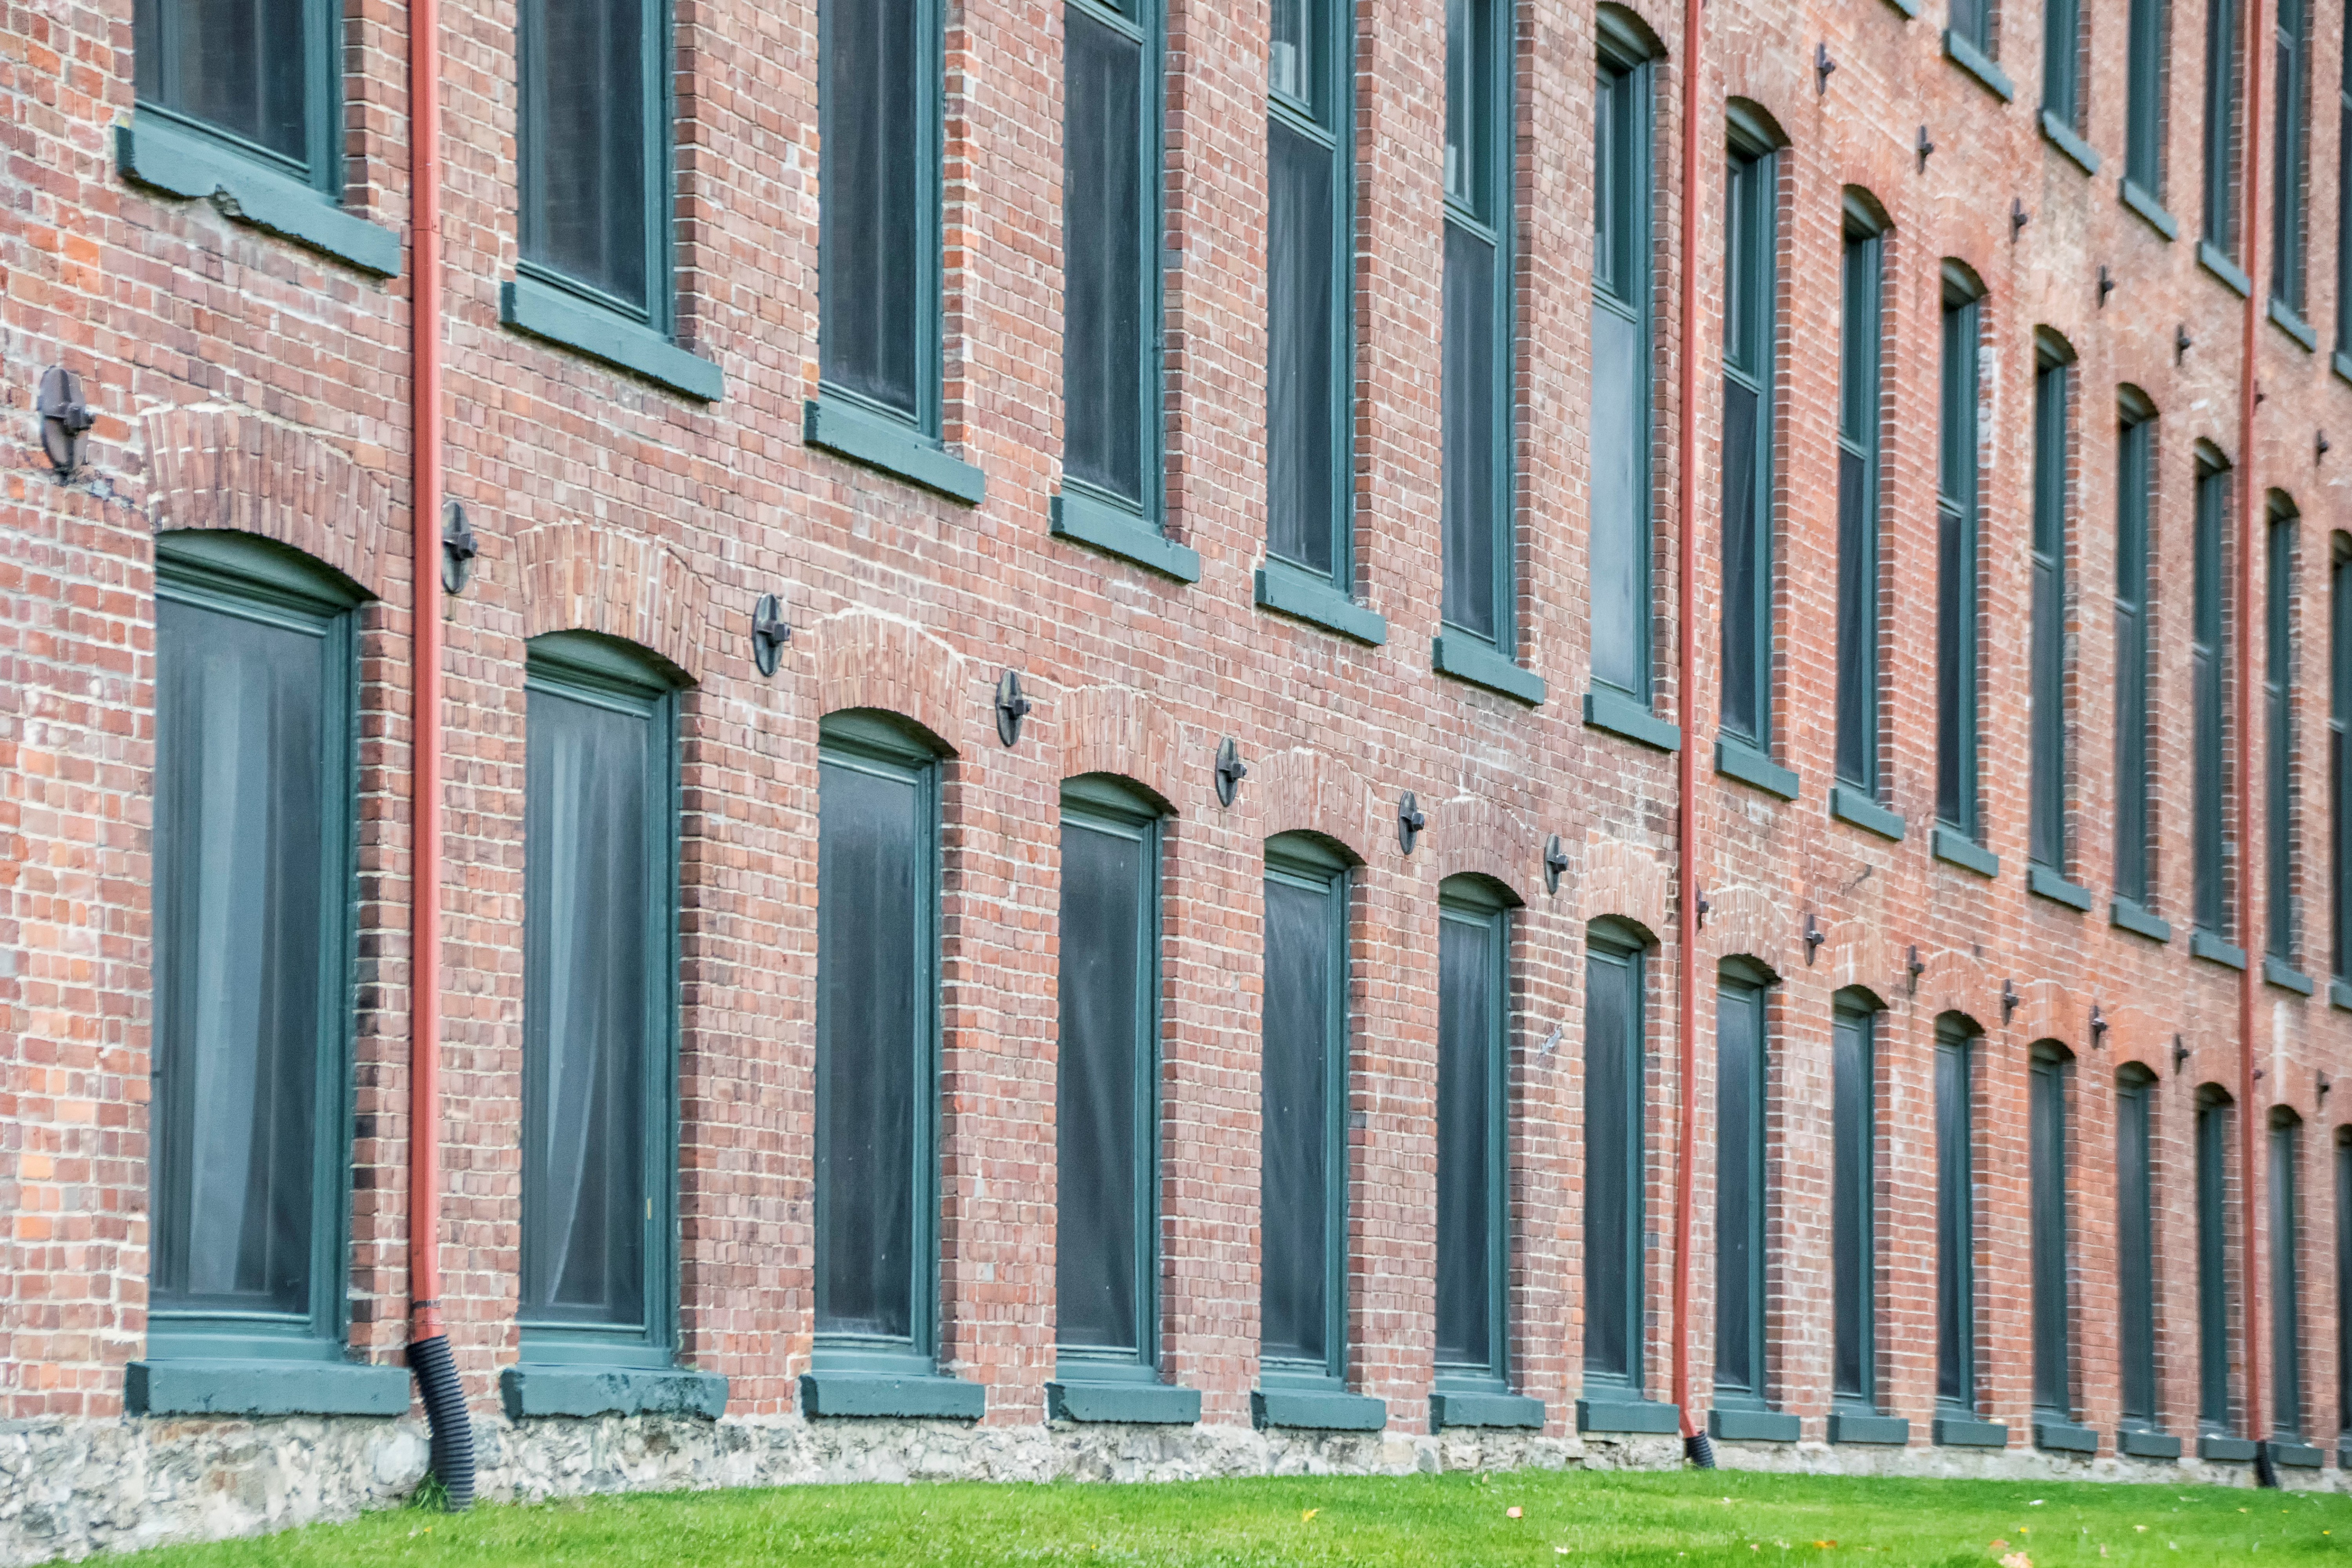
nature, fence, architecture, structure, palace, wall, column, landmark, facade, brick, canada, estate, quebec, sherbrooke, urban area, outdoor structure